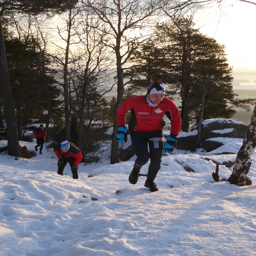
person running in the snow